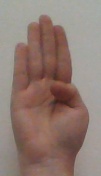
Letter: kaaf